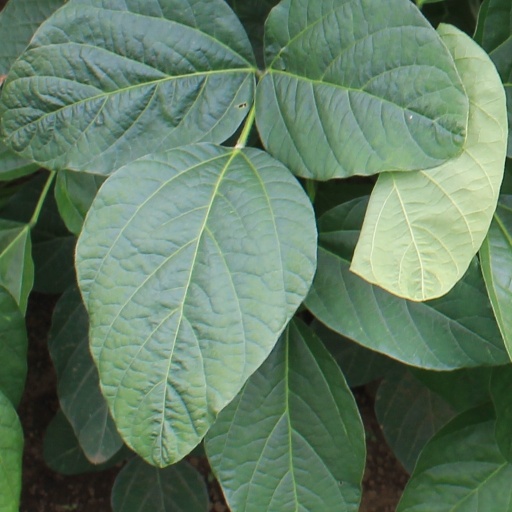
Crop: soybean